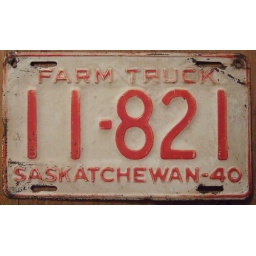
Farm truck license plates in Saskatchewan in 1940 were much larger than the regular passenger plates of the time.